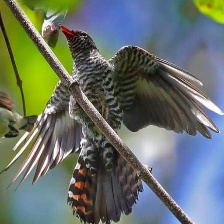
Species: VIOLET CUCKOO
Scientific name:  CHRYSOCOCCYX XANTHORHYNCHUS